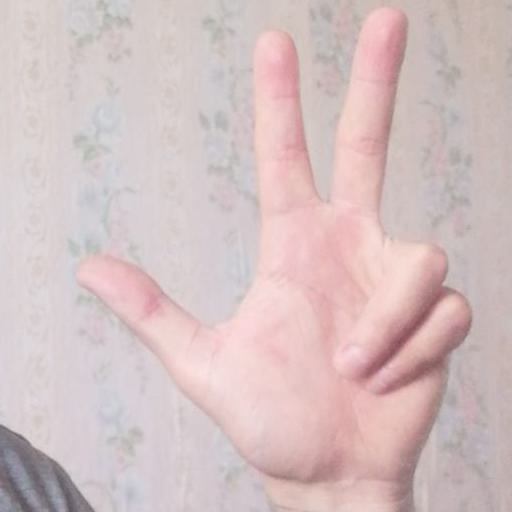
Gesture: three2